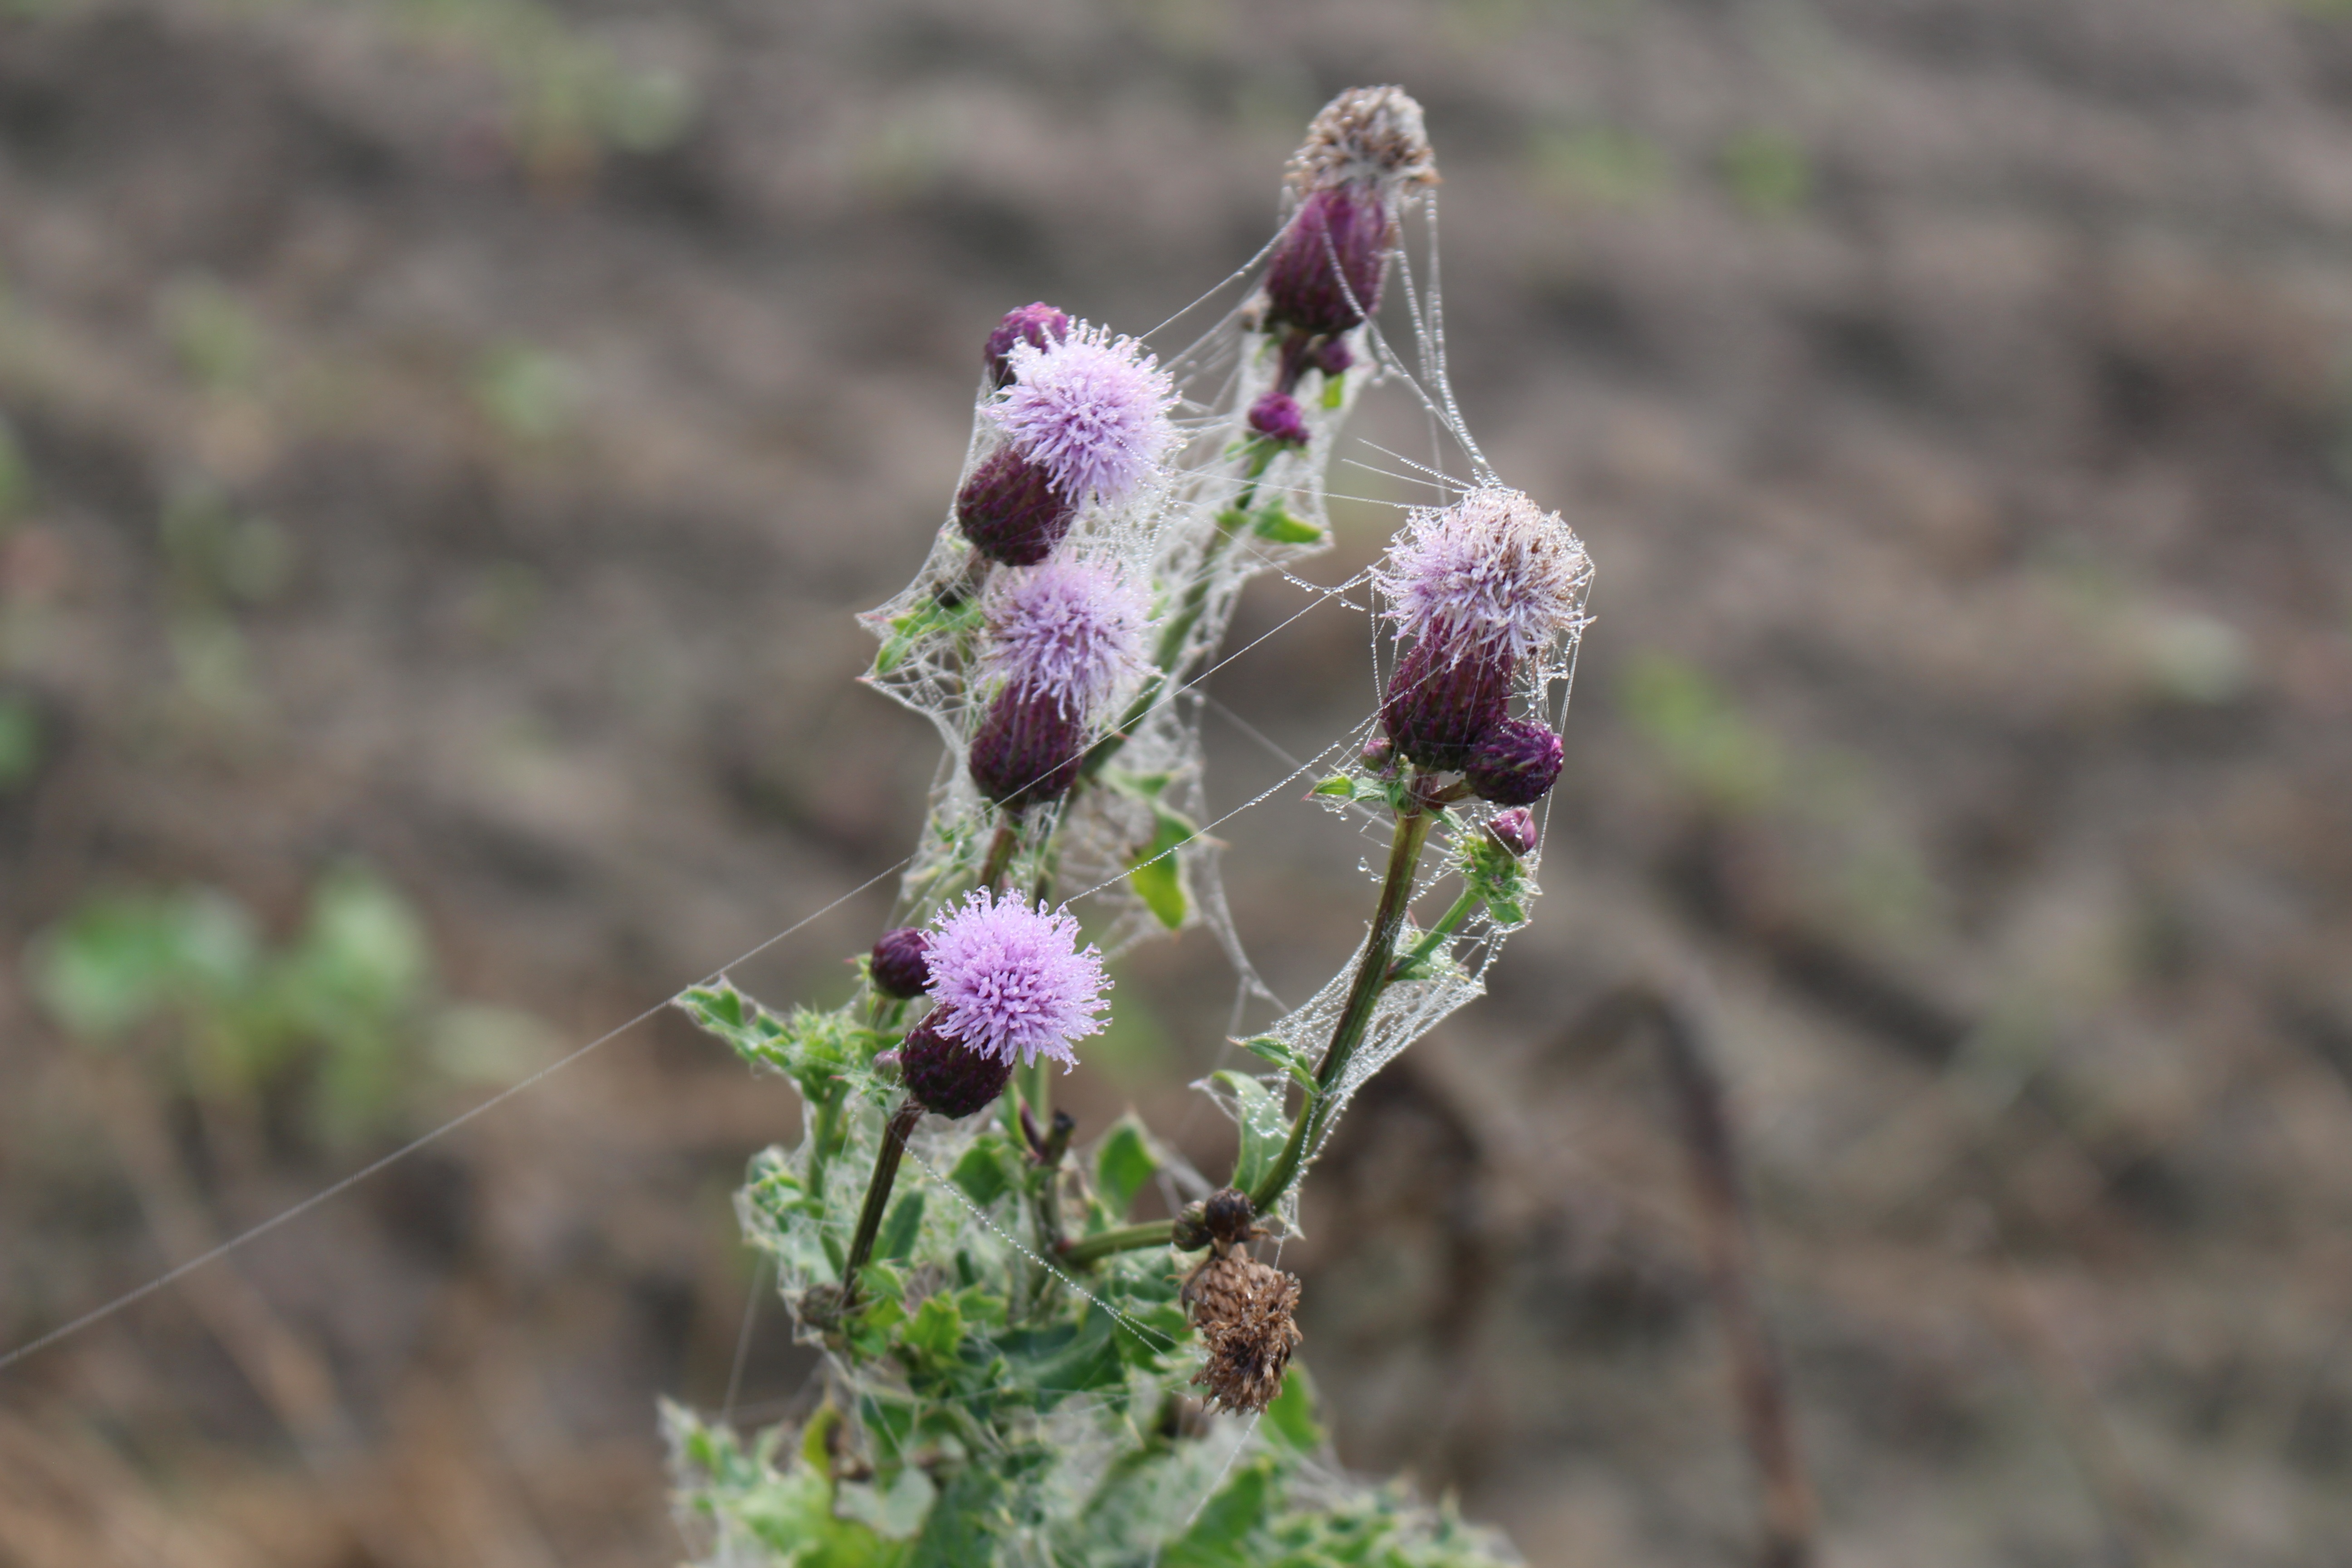
nature, blossom, plant, field, meadow, flower, bloom, herb, autumn, botany, flora, lavender, wildflower, shrub, cobwebs, macro photography, arable, diestel, flowering plant, indian summer, land plant